Aleksandr Aleksandrov

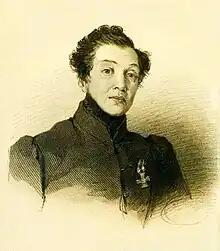
1939 depiction of Alexandrov by Alexander Brullov

Alexandrov continued to wear male clothing for the rest of his life, continued to use his male name, and spoke using masculine grammar.